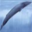
Label: whale